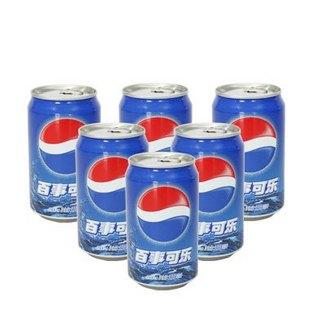
Label: metal